Isabella Beeton

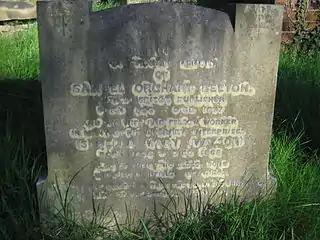
Gravestone of Samuel and Isabella, West Norwood Cemetery

Beeton was buried at West Norwood Cemetery on 11 February. When "The Dictionary of Every-Day Cookery" was published in the same year, Samuel added a tribute to his wife at the end: